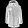
Label: Coat